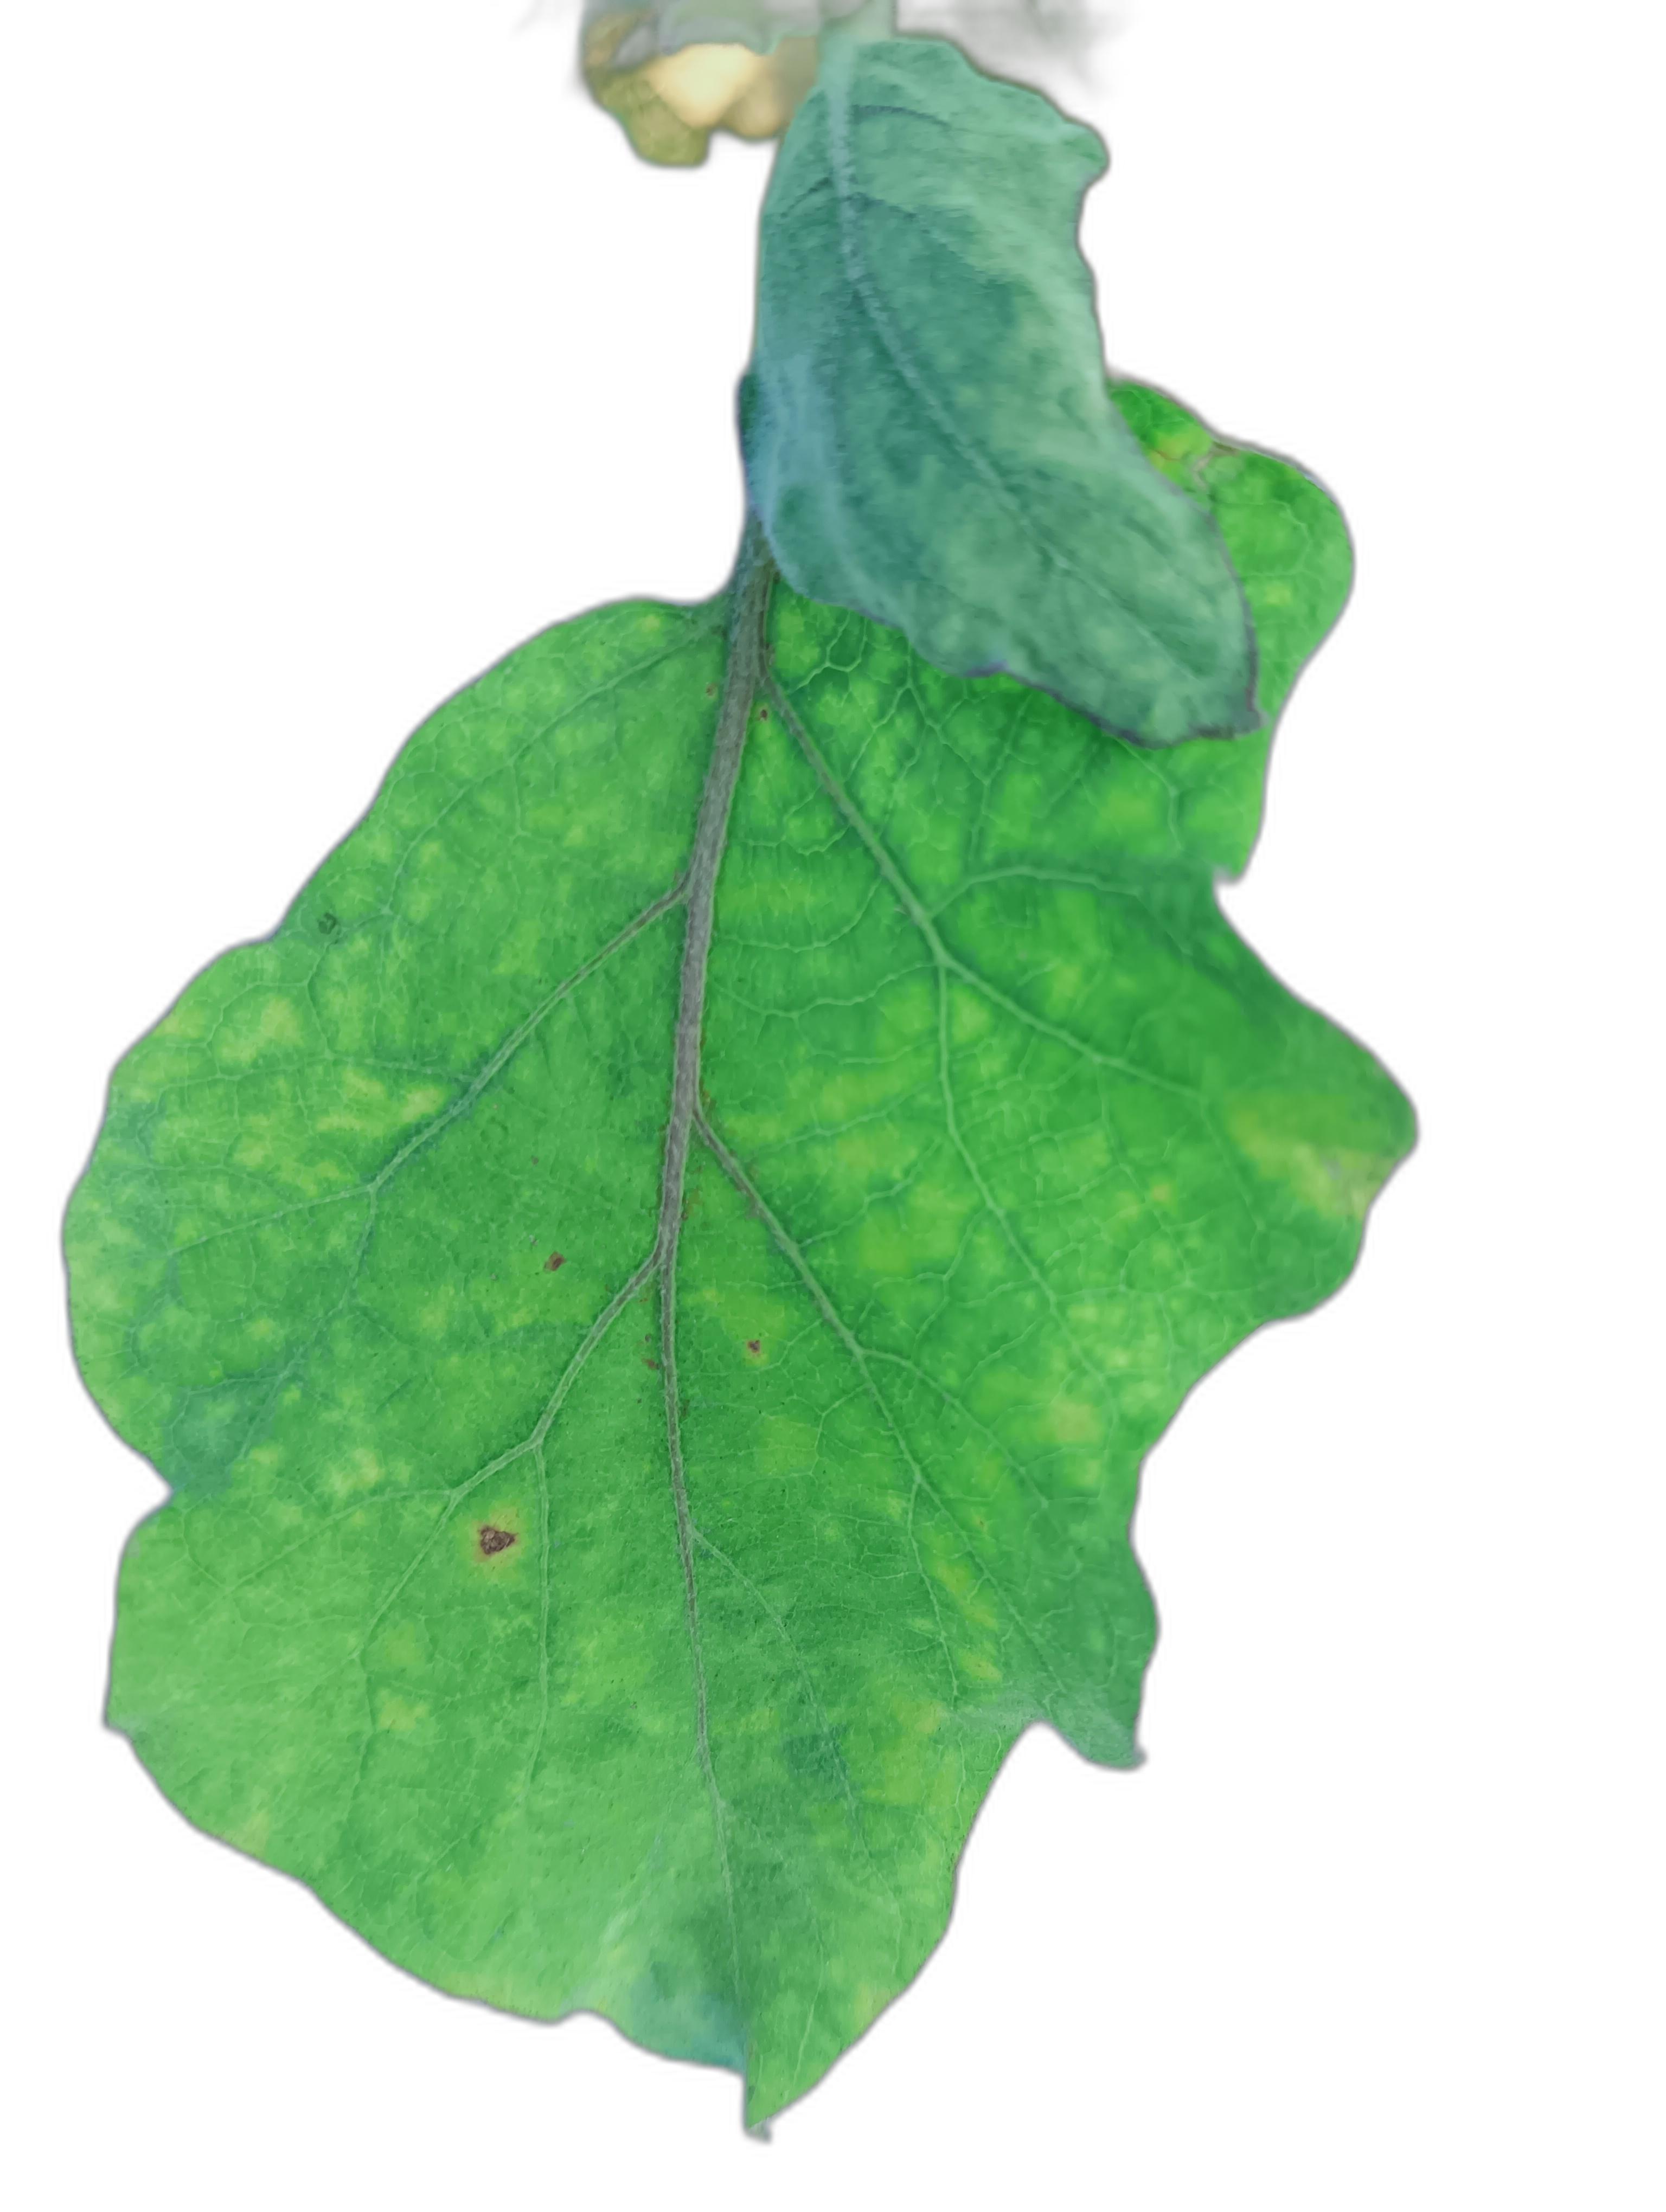
Label: Healthy Leaf